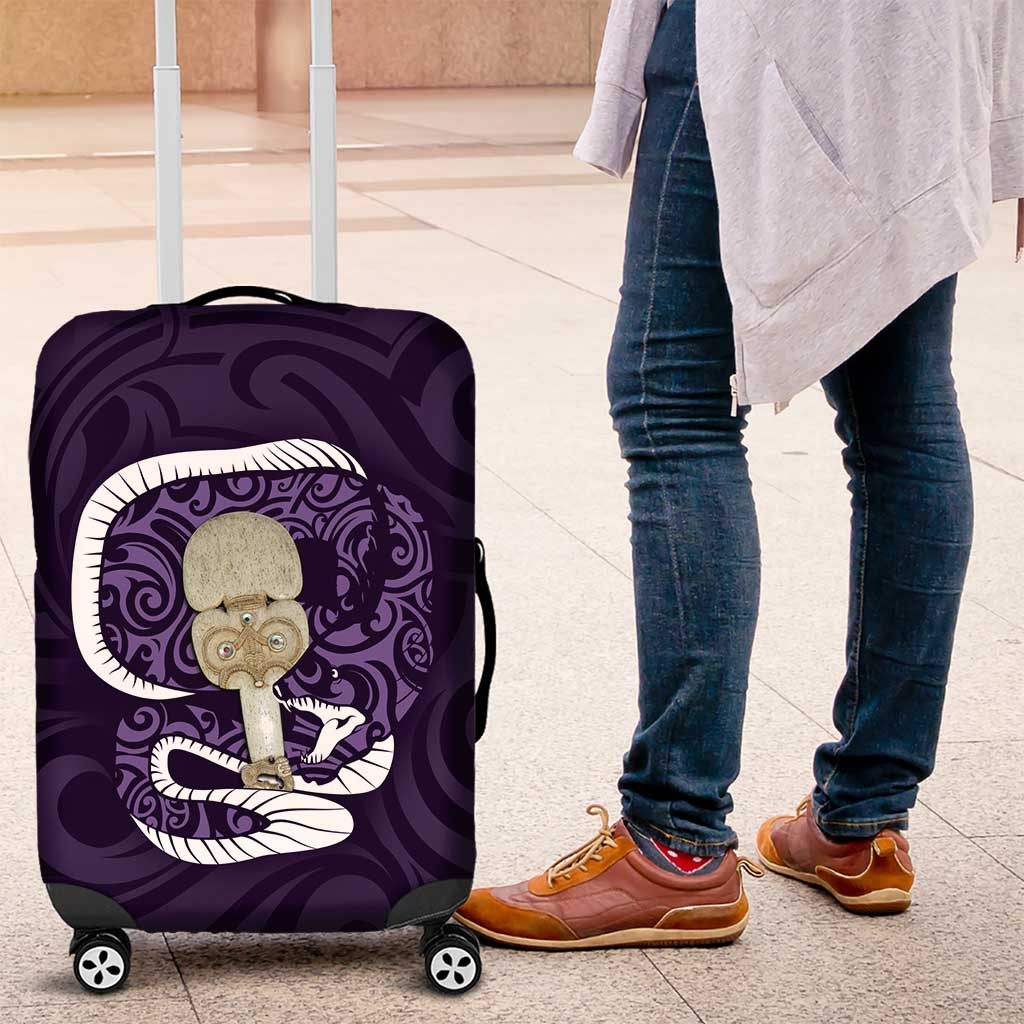
Purple New Zealand Eel Luggage Cover Aotearoa Maori Tuna With Kotiate Weapon LT14
Purple New Zealand Eel Luggage Cover Aotearoa Maori Tuna With Kotiate Weapon Our Luggage Covers are custom-made-to-order and handcrafted to the highest quality standards. DETAILS: Add style and personality to your luggage while protecting it from scratches, spills, stains and more while traveling. Constructed with an elastic polyester-spandex fabric for maximum durability and a snug fit. Features a high quality no-fade print with uncompromising color vibrancy. Designed for quick and easy installation – no tools required. Includes side slits for easy access to your luggage handles and a zipper-bottom to securely fasten the cover to your luggage while ensuring a tight fit. NOTE: Your package might be lost, stolen, or damaged while being delivered. Insurance is not mandatory , but we always recommend our customers to choose this plan as the delivery men often leave the package in your mailbox/front yard , which is more likely to be stolen. Check the SIZE CHART out for accurate size, and please allow a slight 1-3cm difference due to manual measurement and a slight color variation due to different lighting conditions. The design of the final product might slightly shift in position due to the manual cut and sew procedure. Thank you for considering us.
Brand: Polynesian Pride
Category: Luggage & Bags > Luggage Accessories > Luggage Covers